Takadabashi Station

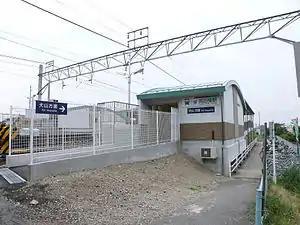
Takadabashi Station, July 2007

is a railway station located in the city of Gifu, Gifu Prefecture, Japan, operated by the private railway operator Meitetsu.